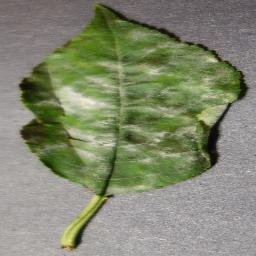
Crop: cherry
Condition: (including_sour)_powdery_mildew